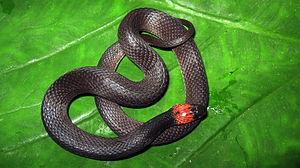
Ninia atrata est une espèce de serpents de la famille des Dipsadidae.
Ninia est un genre de serpents de la famille des Dipsadidae.